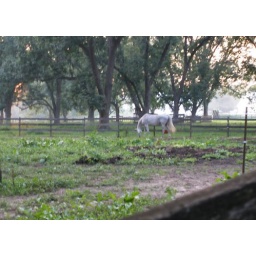
This white horse was chowing down on some grass near the a bike trail.Notice, the evening sunset shining threw the trees.